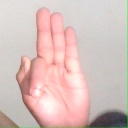
अक्षर: फ